Andriy Shevchenko (politician)

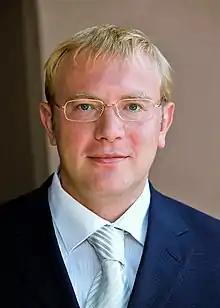

Andriy Vitaliyovych Shevchenko (born 10 June 1976) was the Ambassador of Ukraine to Canada since September 2015 till August 2021. He is also a prominent Ukrainian journalist and civil activist and a former member of the Verkhovna Rada, the Ukrainian parliament.